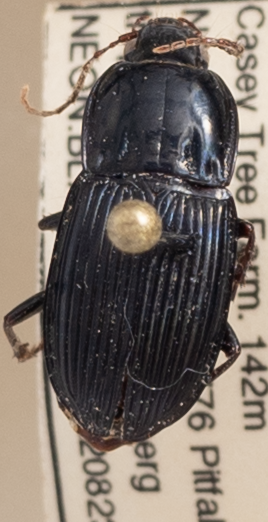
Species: Pterostichus permundus
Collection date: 2022-08-23
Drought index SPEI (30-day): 1.13
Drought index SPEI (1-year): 0.63
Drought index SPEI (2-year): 0.39